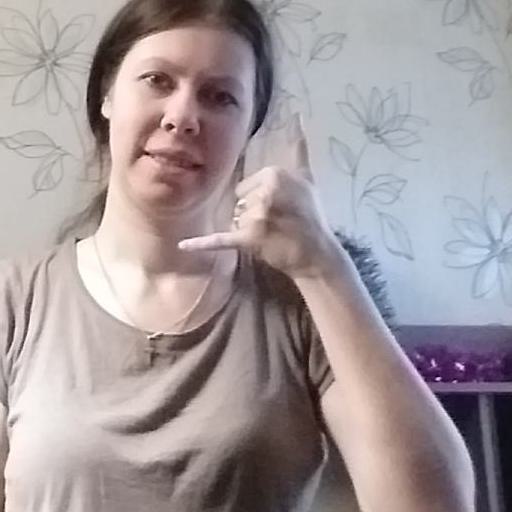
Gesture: call